Skaryszew

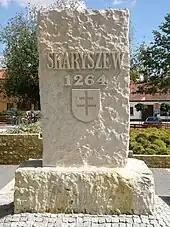
Monument commemorating the granting of town rights in 1264

First documented mention of Skaryszew comes from the year 1198, when the village belonged to the Abbey of Order of the Holy Sepulchre, located at Miechów. The monks opened here a branch of their abbey, and probably in the late 12th century, a wooden church of St. Jacob was built, together with a house for the monks. Due to the efforts of the Order of the Holy Sepulchre, merchants and skilled artisans were attracted to the quickly growing village. Skaryszew was destroyed in the Mongol invasion of Poland, and soon afterwards, Duke of Kraków and Sandomierz Bolesław V the Chaste granted the village the so-called Środa Śląska town charter, based on the charter of Nowy Korczyn (see also Magdeburg rights). The charter was confirmed by King Casimir III the Great in 1354.